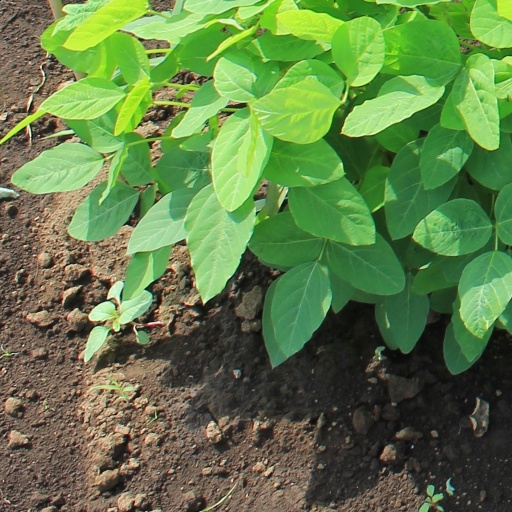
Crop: soybean